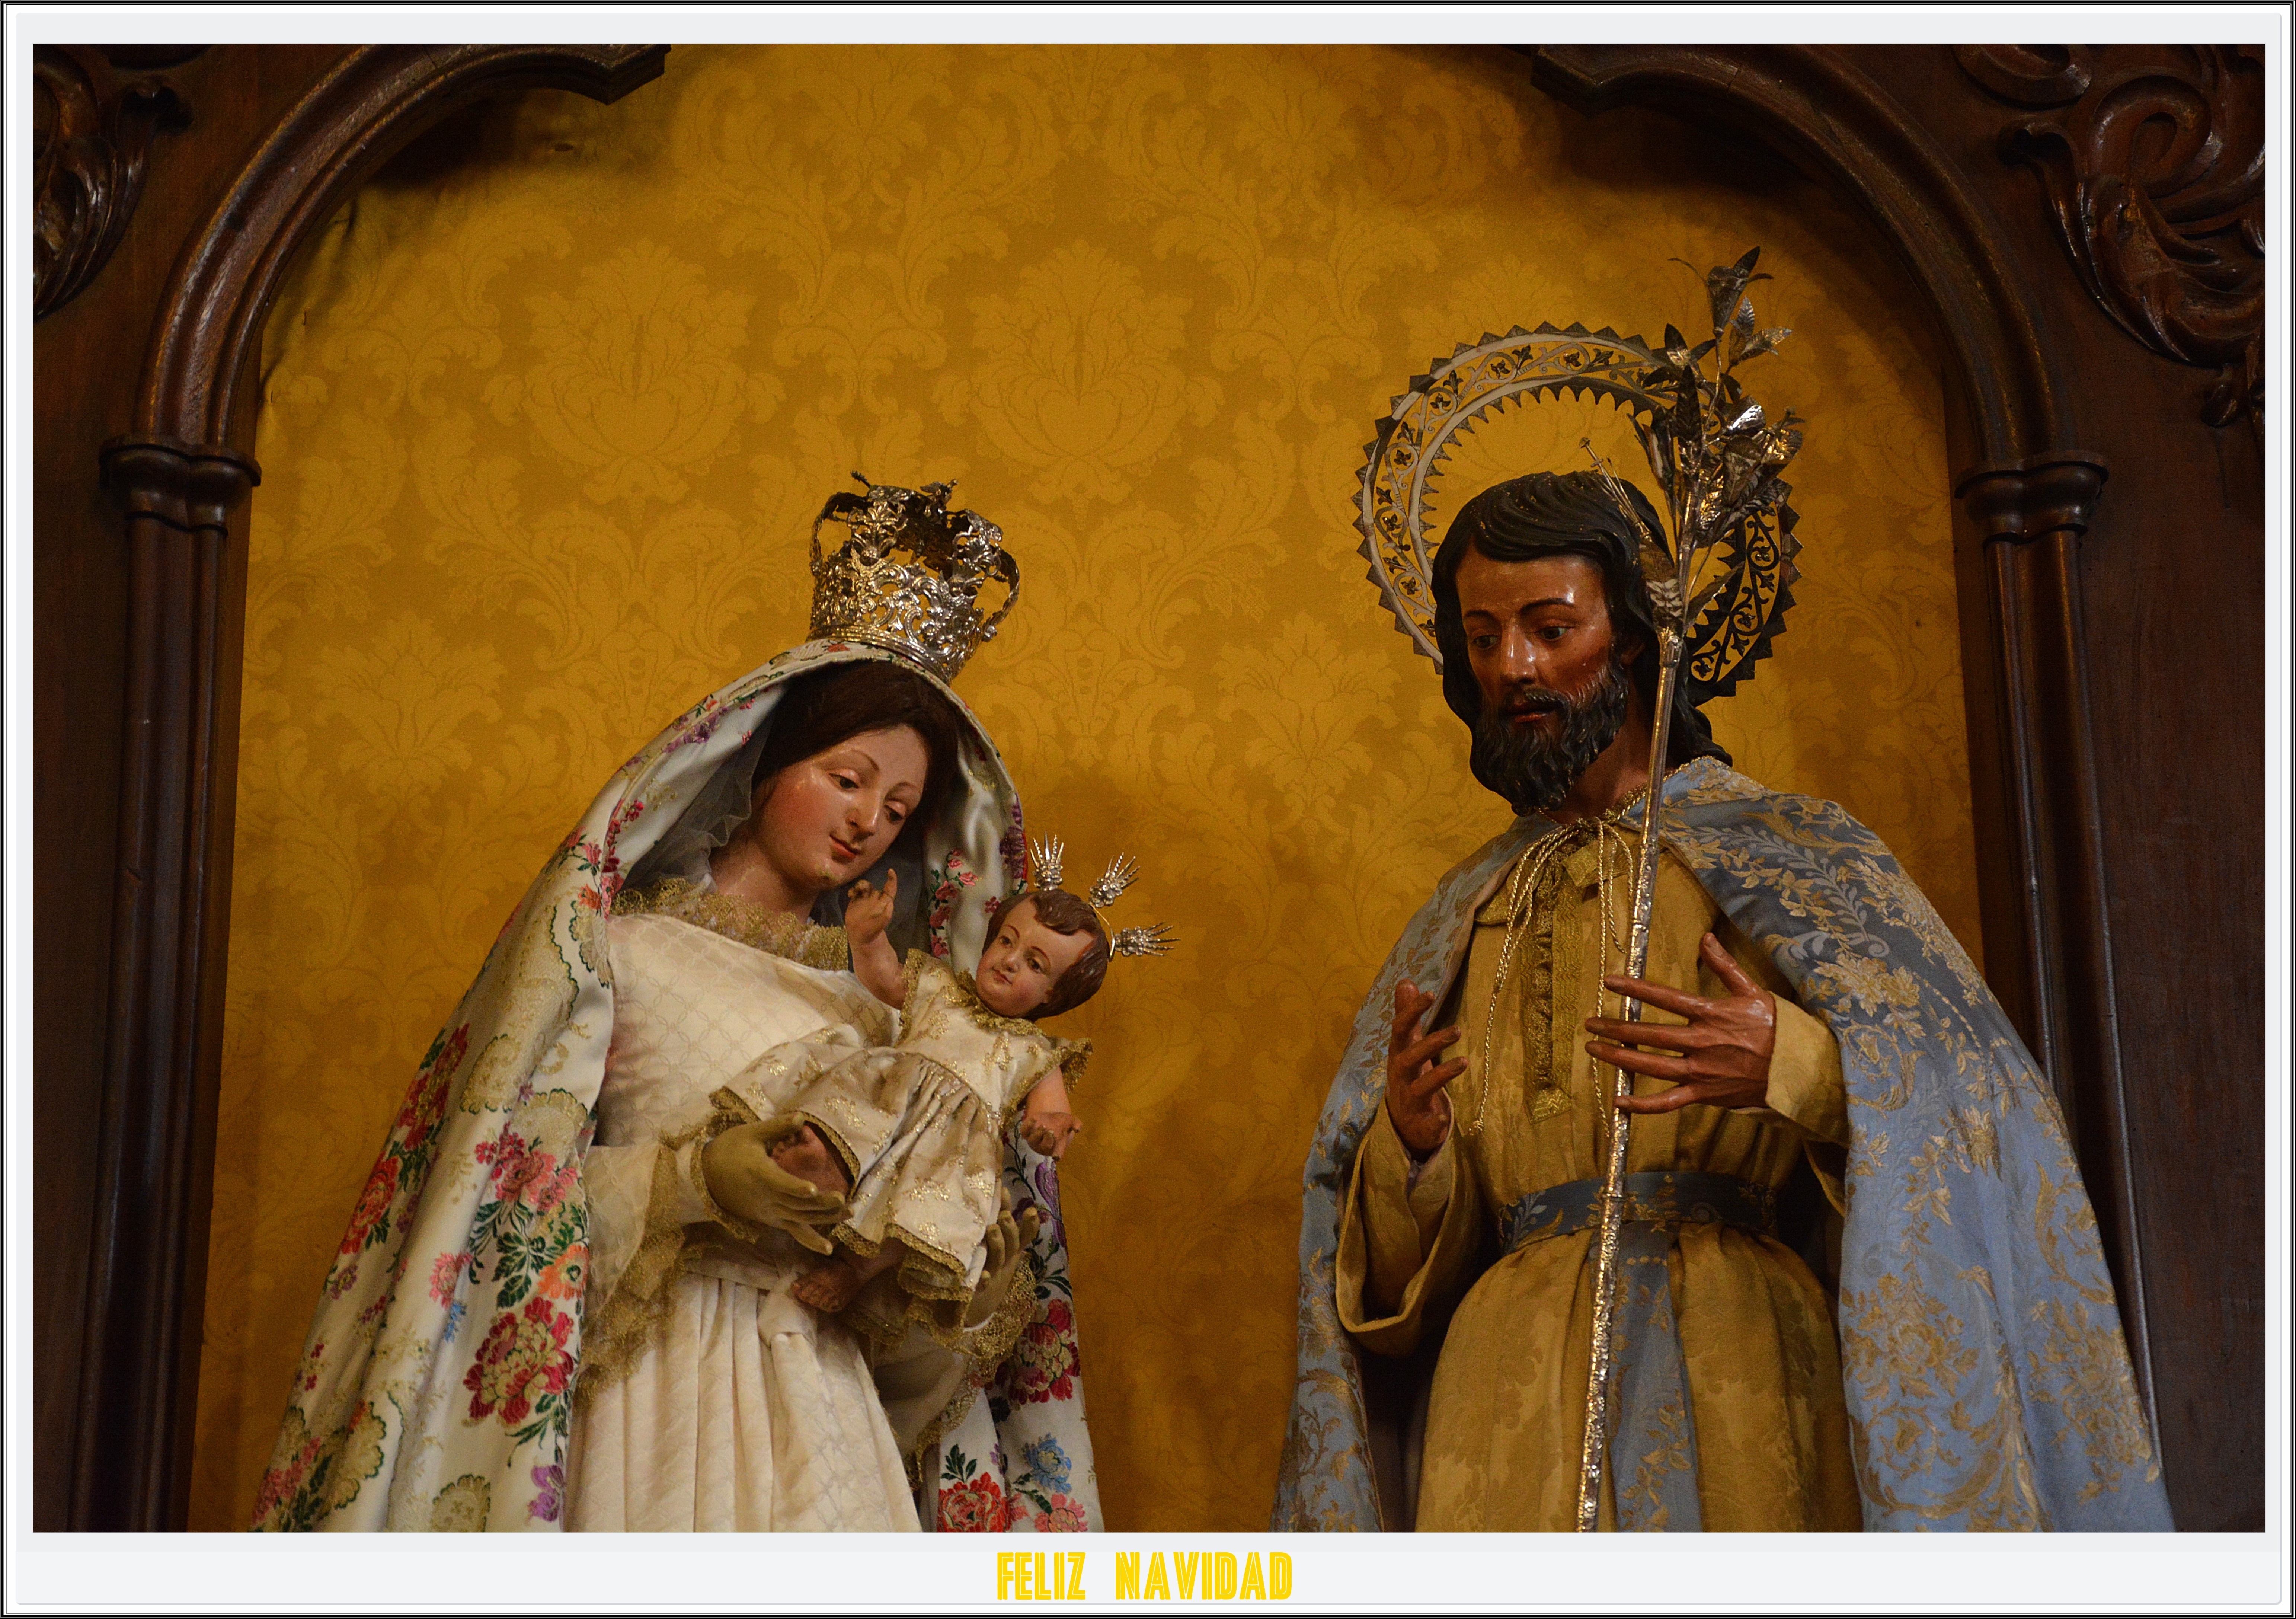
religion, monarch, art, temple, feliznavidad, joyeuxnol, froheweihnachten, bonnadal, feliznadal, vrolijkkerstfeest, buonnatale, godjul, merrychristmas, ancient history